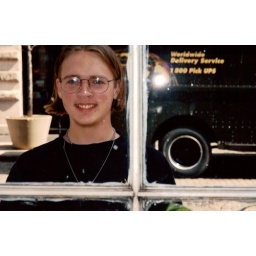
from the window by our table at lunch in soho, from our senior year's art field trip to NYC, April 1994.